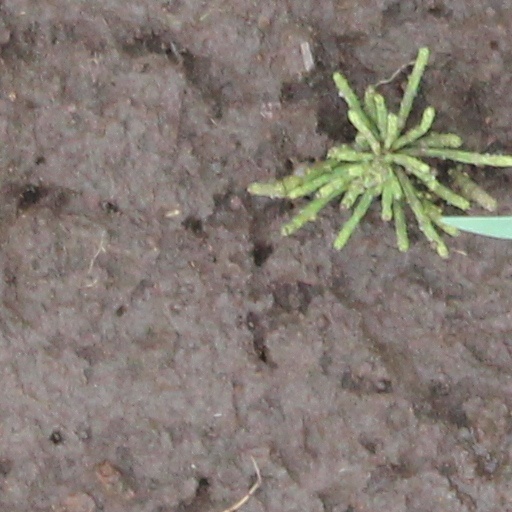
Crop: wheat